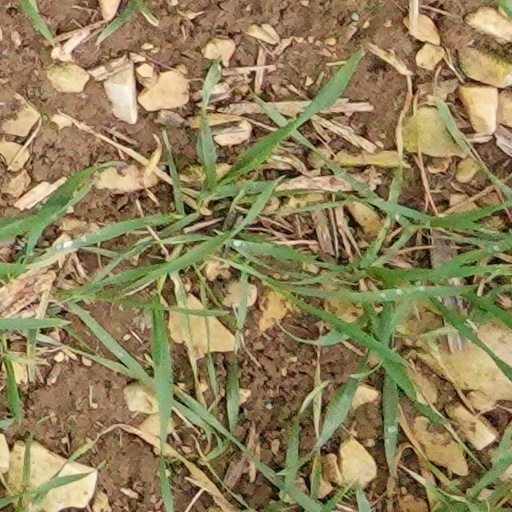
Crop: wheat